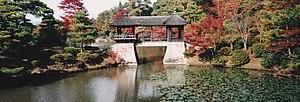
La villa impériale Shugaku-in, ou palais détaché Shugaku-in, est un ensemble de jardins et de dépendances situé sur les collines de la banlieue est de Kyoto au Japon. Il s'agit de l'un des trésors culturels de grande envergure les plus importants du Japon ; ses jardins sont l'un des grands chefs-d'œuvre du jardinage japonais.